Lahloo (clipper)

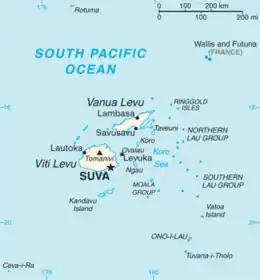
Map of Sandalwood Island, where "Lahloo" was wrecked

"In 1871 the "Titania" won in 93 days; the "Lahloo", 111 days, from Foo-chow to London; and from Shanghai to London the "Thermopylae" was 106 days; "Cutty Sark", 110 days, and "Forward Ho", 118 days. This was about the last of the tea clipper racing, for the combined competition of steam and the Suez Canal proved too powerful for sail. No more tea clippers were built after 1869; by degrees these beautiful vessels were driven into other trades; and so the Clipper Ship Era drifted into history."